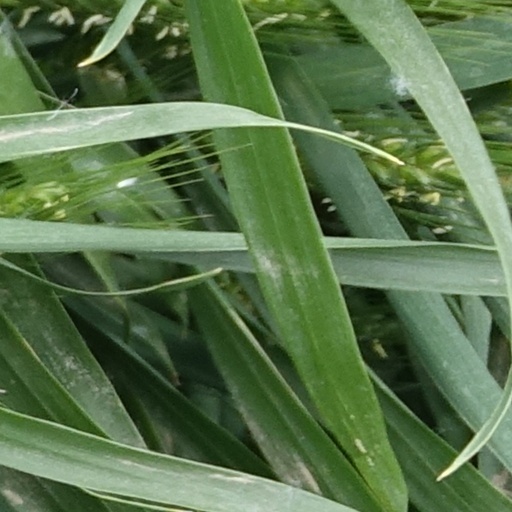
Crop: wheat